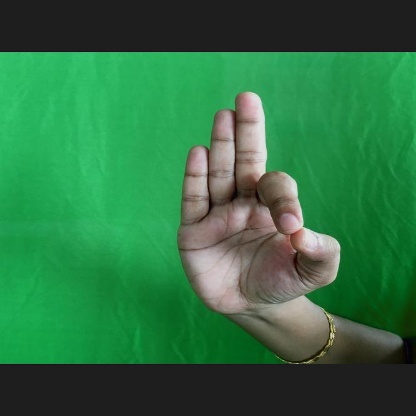
Mudra: Aralam